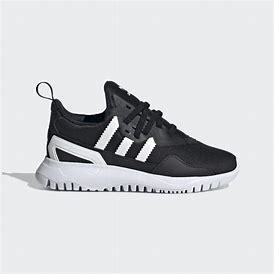
Brand: Adidas
Model: Originals Flex